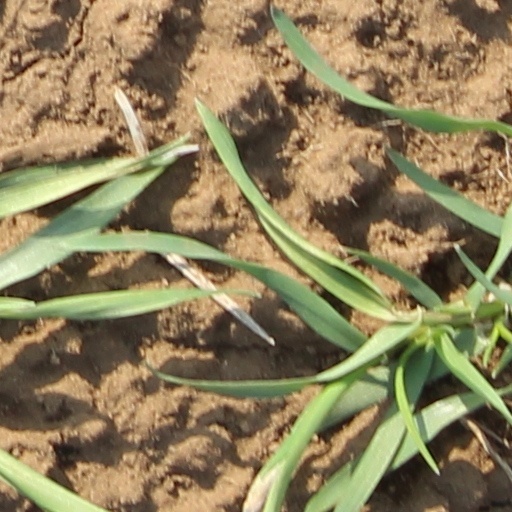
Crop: wheat